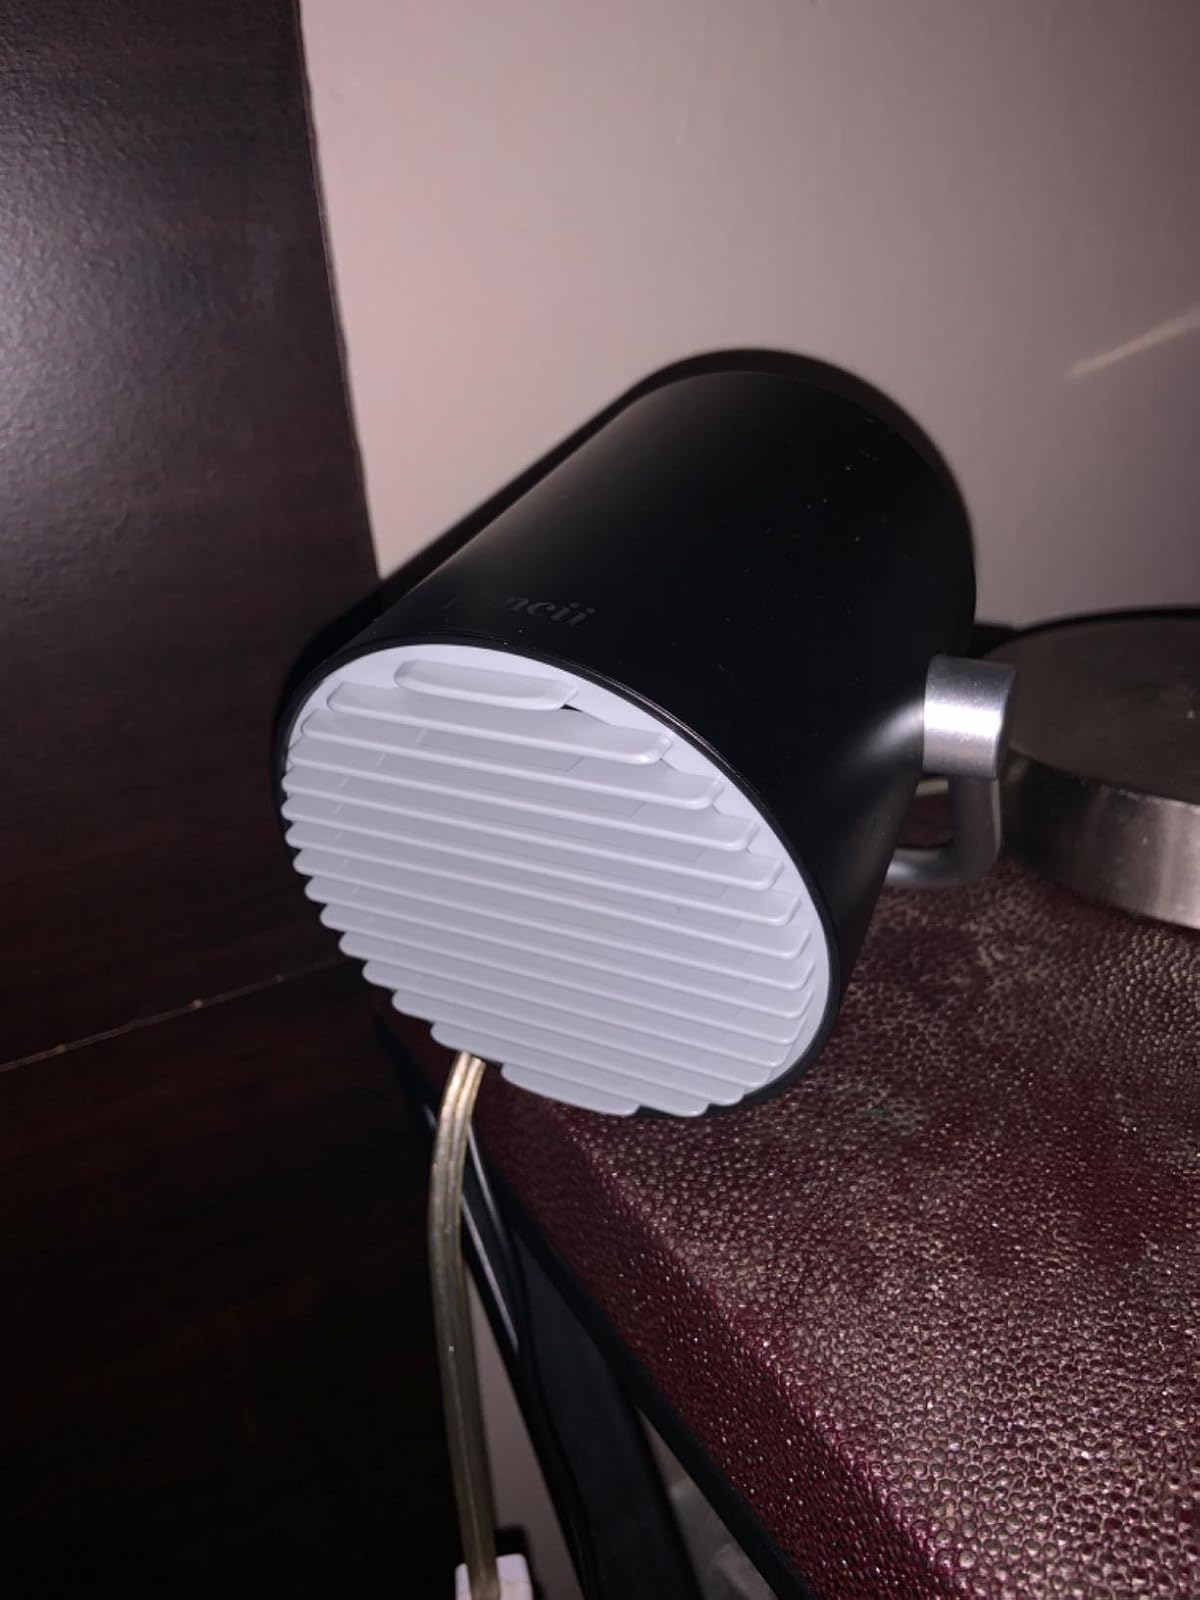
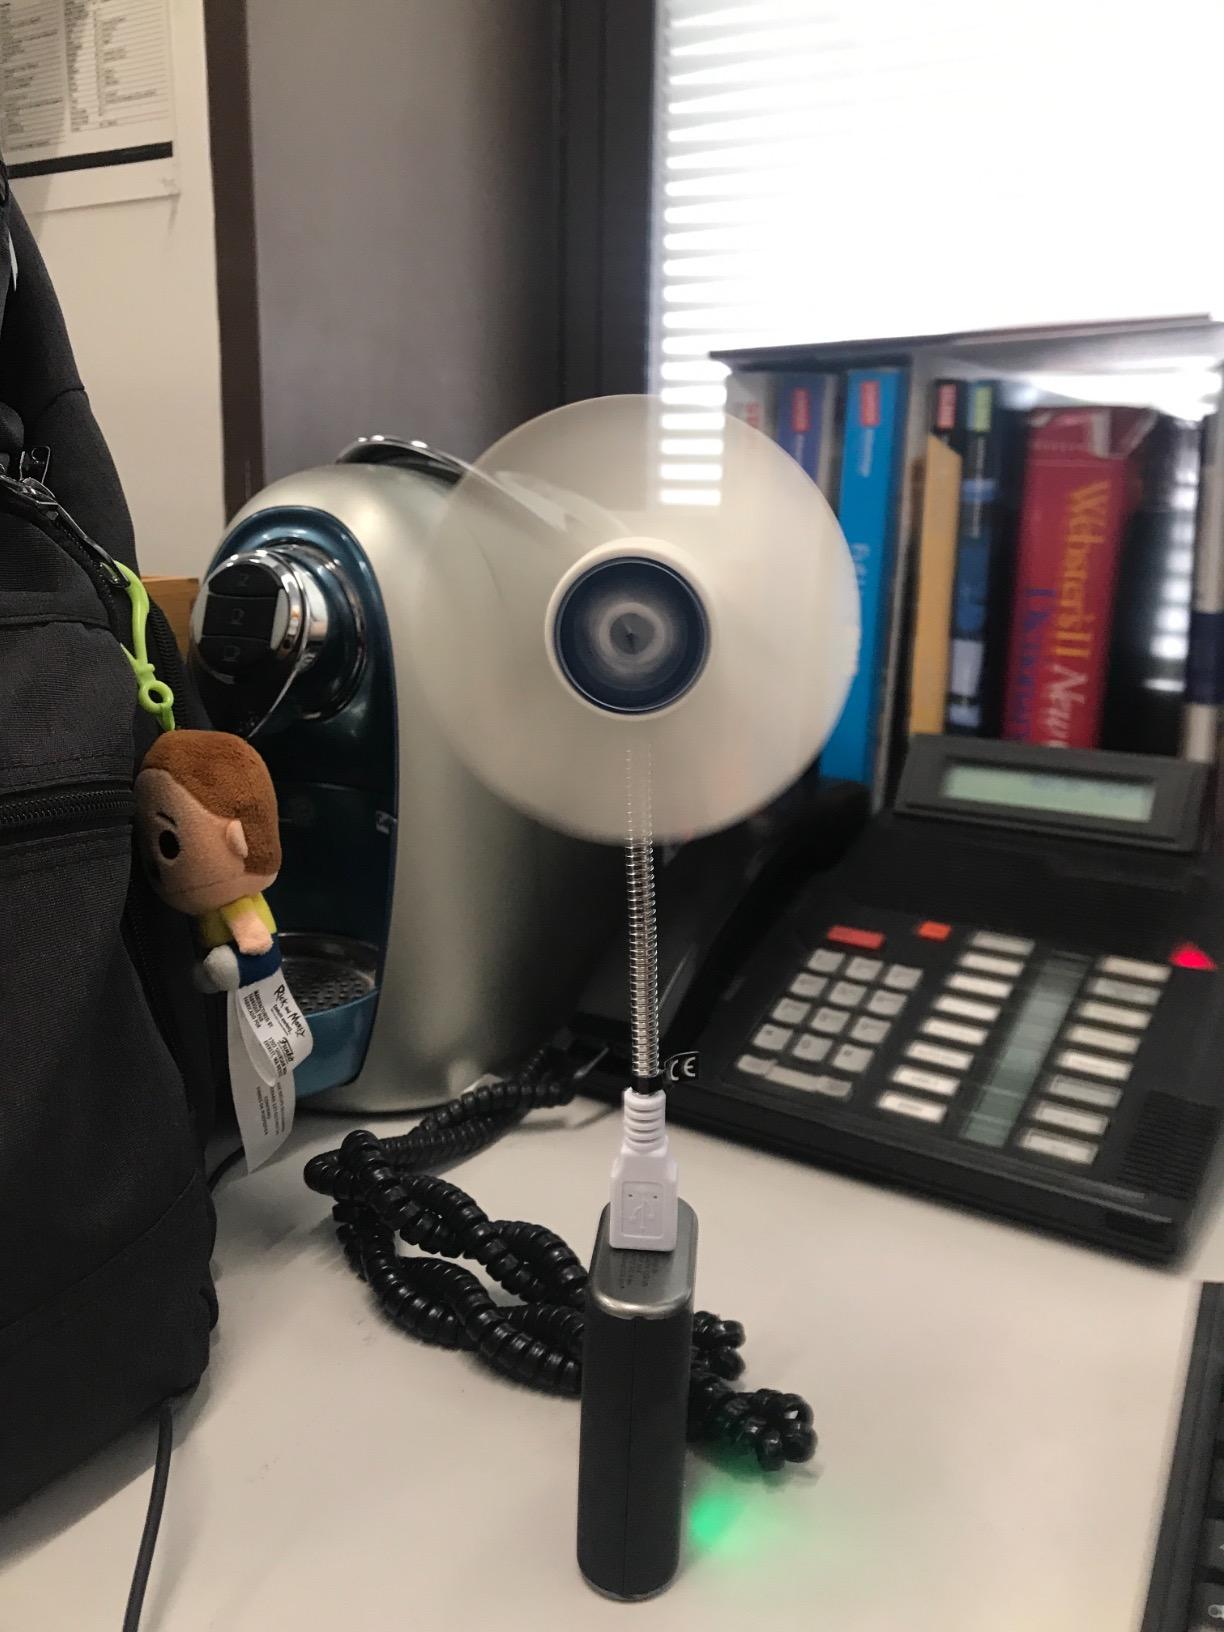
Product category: fan
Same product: no